Marathi Christians

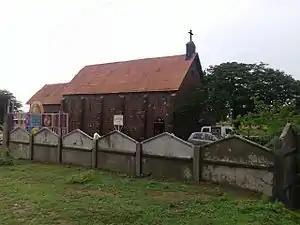
Church in Miri-Maka

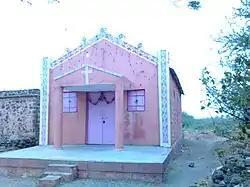
Church in Vadule village

Around the turn of the 18th century, British Baptist missionary William Carey was instrumental in translating the Bible into the Marathi language. Most of the converts were lower-caste Hindus with some upper-caste Hindus and Muslims.